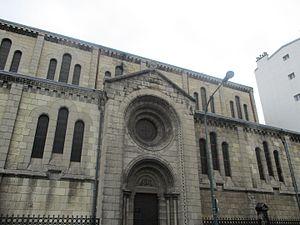
Notre-Dame-du-Perpétuel-Secours d'Asnières-sur-Seine.
L’église Notre-Dame-du-Perpétuel-Secours est une église paroissiale de la commune d'Asnières-sur-Seine. Elle est située au 31, rue Albert Iᵉʳ. La messe dominicale est célébrée à 10 heures 30 et à 18 heures.
Asnières-sur-Seine, anciennement Asnières jusqu'au 15 février 1968, est une commune française du département des Hauts-de-Seine en région Île-de-France.